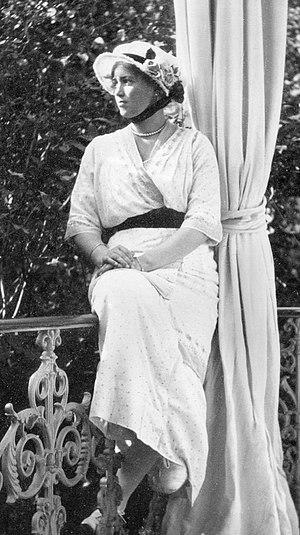
La grande-duchesse Maria Nikolaïevna de Russie, née le 26 juin 1899 à Peterhof et assassinée avec toute sa famille le 17 juillet 1918 à Iekaterinbourg. Elle était un membre de la famille impériale de Russie et la troisième fille du tsar Nicolas II et d'Alix de Hesse-Darmstadt.